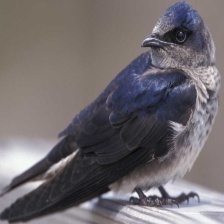
Species: PURPLE MARTIN
Scientific name: PROGNE SUBIS